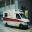
Label: ambulance